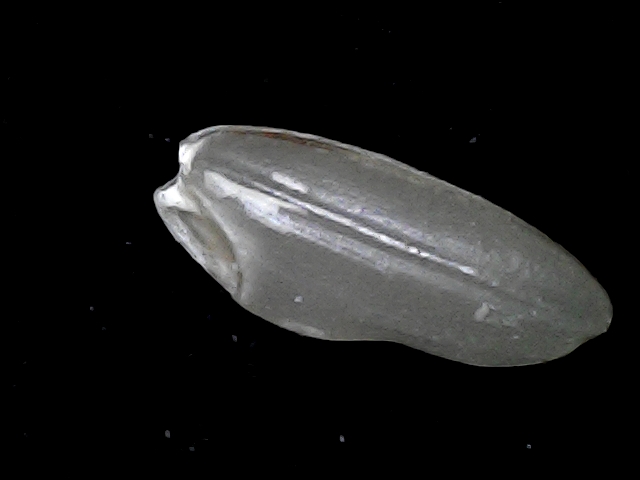
Rice variety: BD91